Lixus (ancient city)

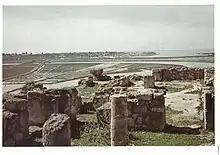
Archaeological site of Lixus showing ruins, salt factories, and Larache in the background

Lixus retained its strategic importance, especially under Juba II and his son Ptolemy of Mauretania. Its industrial complex was created during the reign of Juba II, and it was the largest and the most important in the entire Mediterranean. Fishing and viticulture were the city's main economic resources, which can be inferred from the bunches of grapes and tuna that adorned their coins. The port of Lixus played an important role in Atlantic trade as the hill of Tchoummich corresponds perfectly to the conditions sought by the Phoenician sailors, whose economic activities were closely linked to the sea .